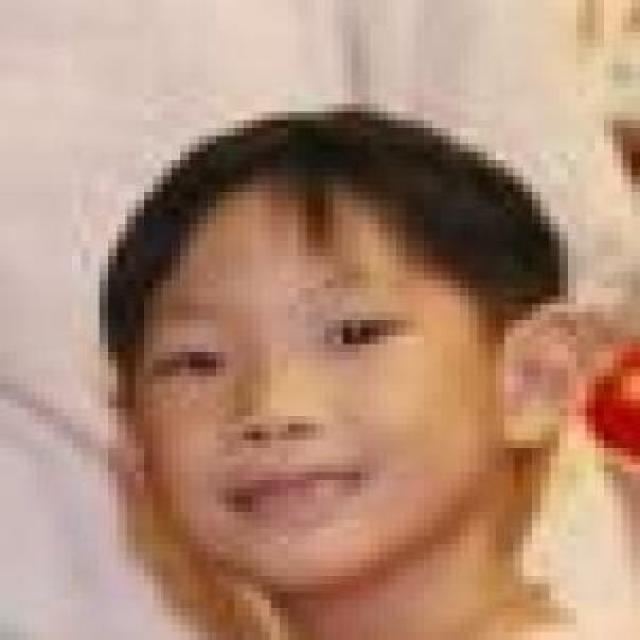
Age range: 0-12